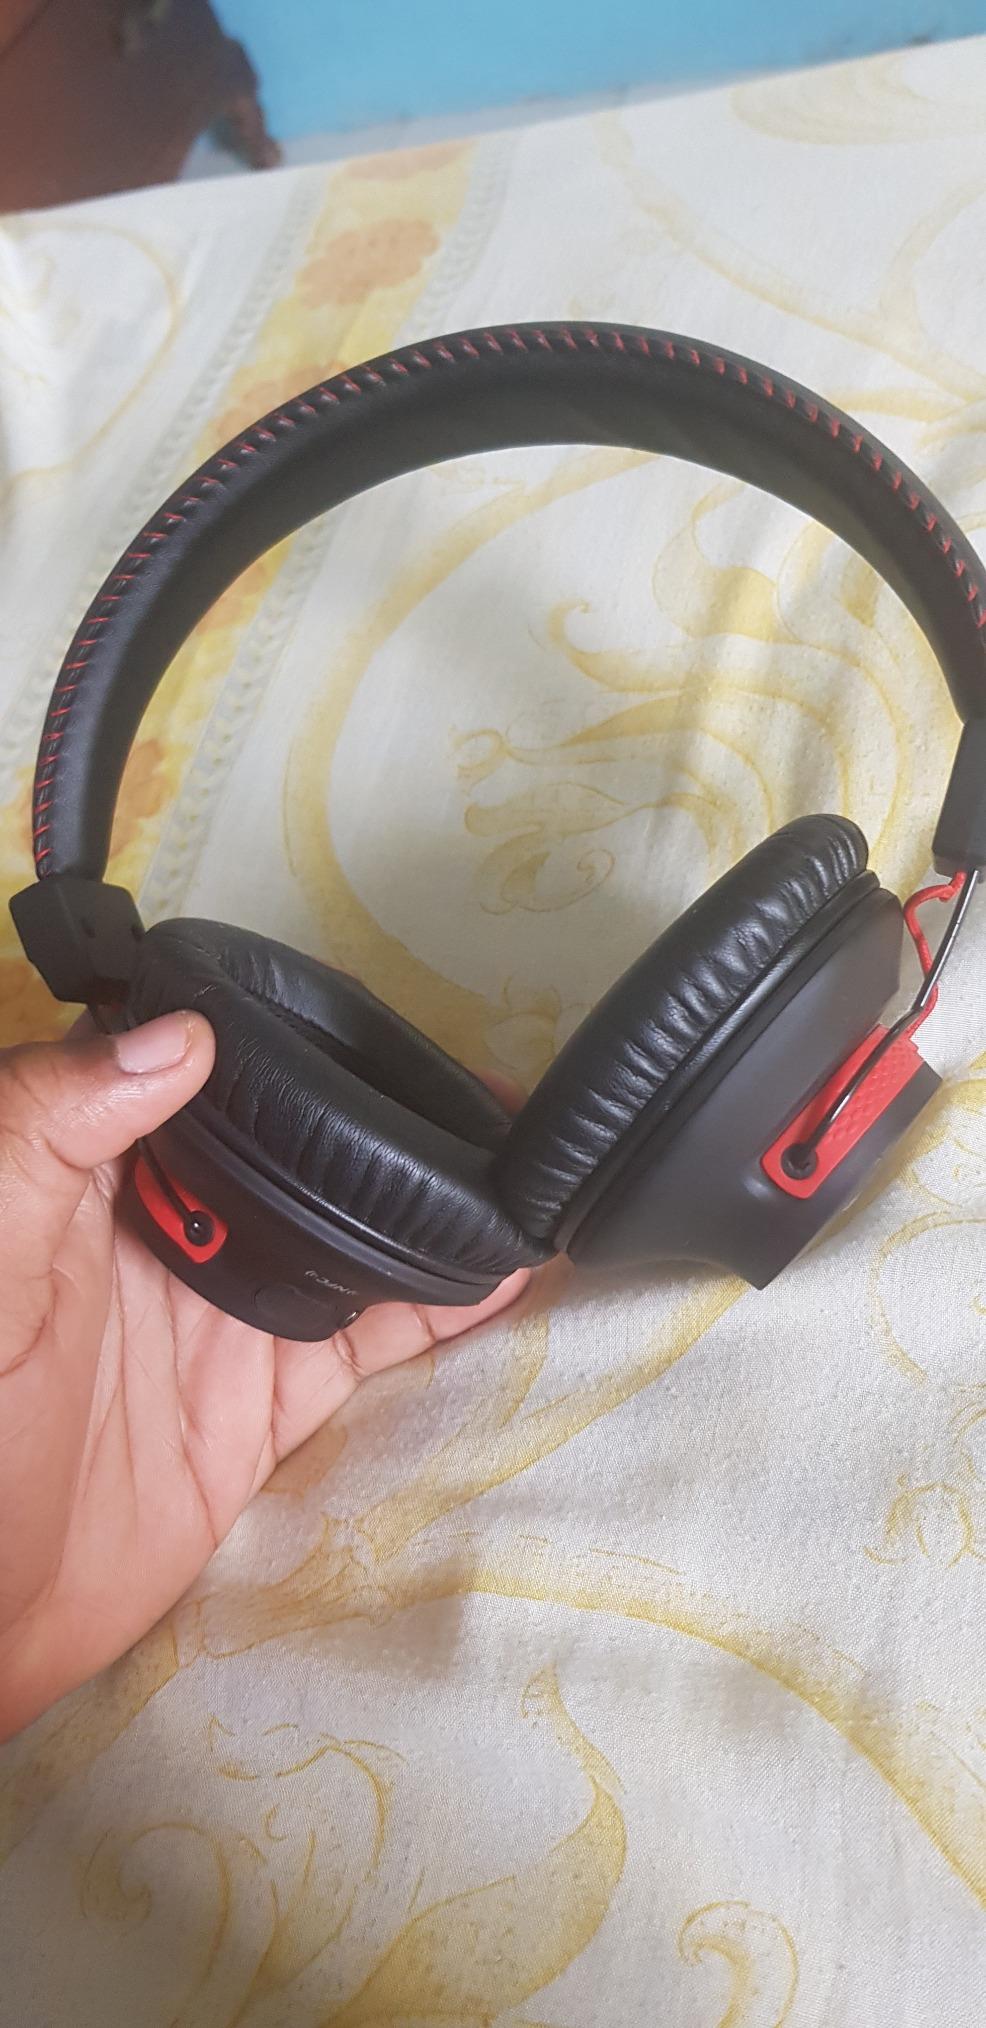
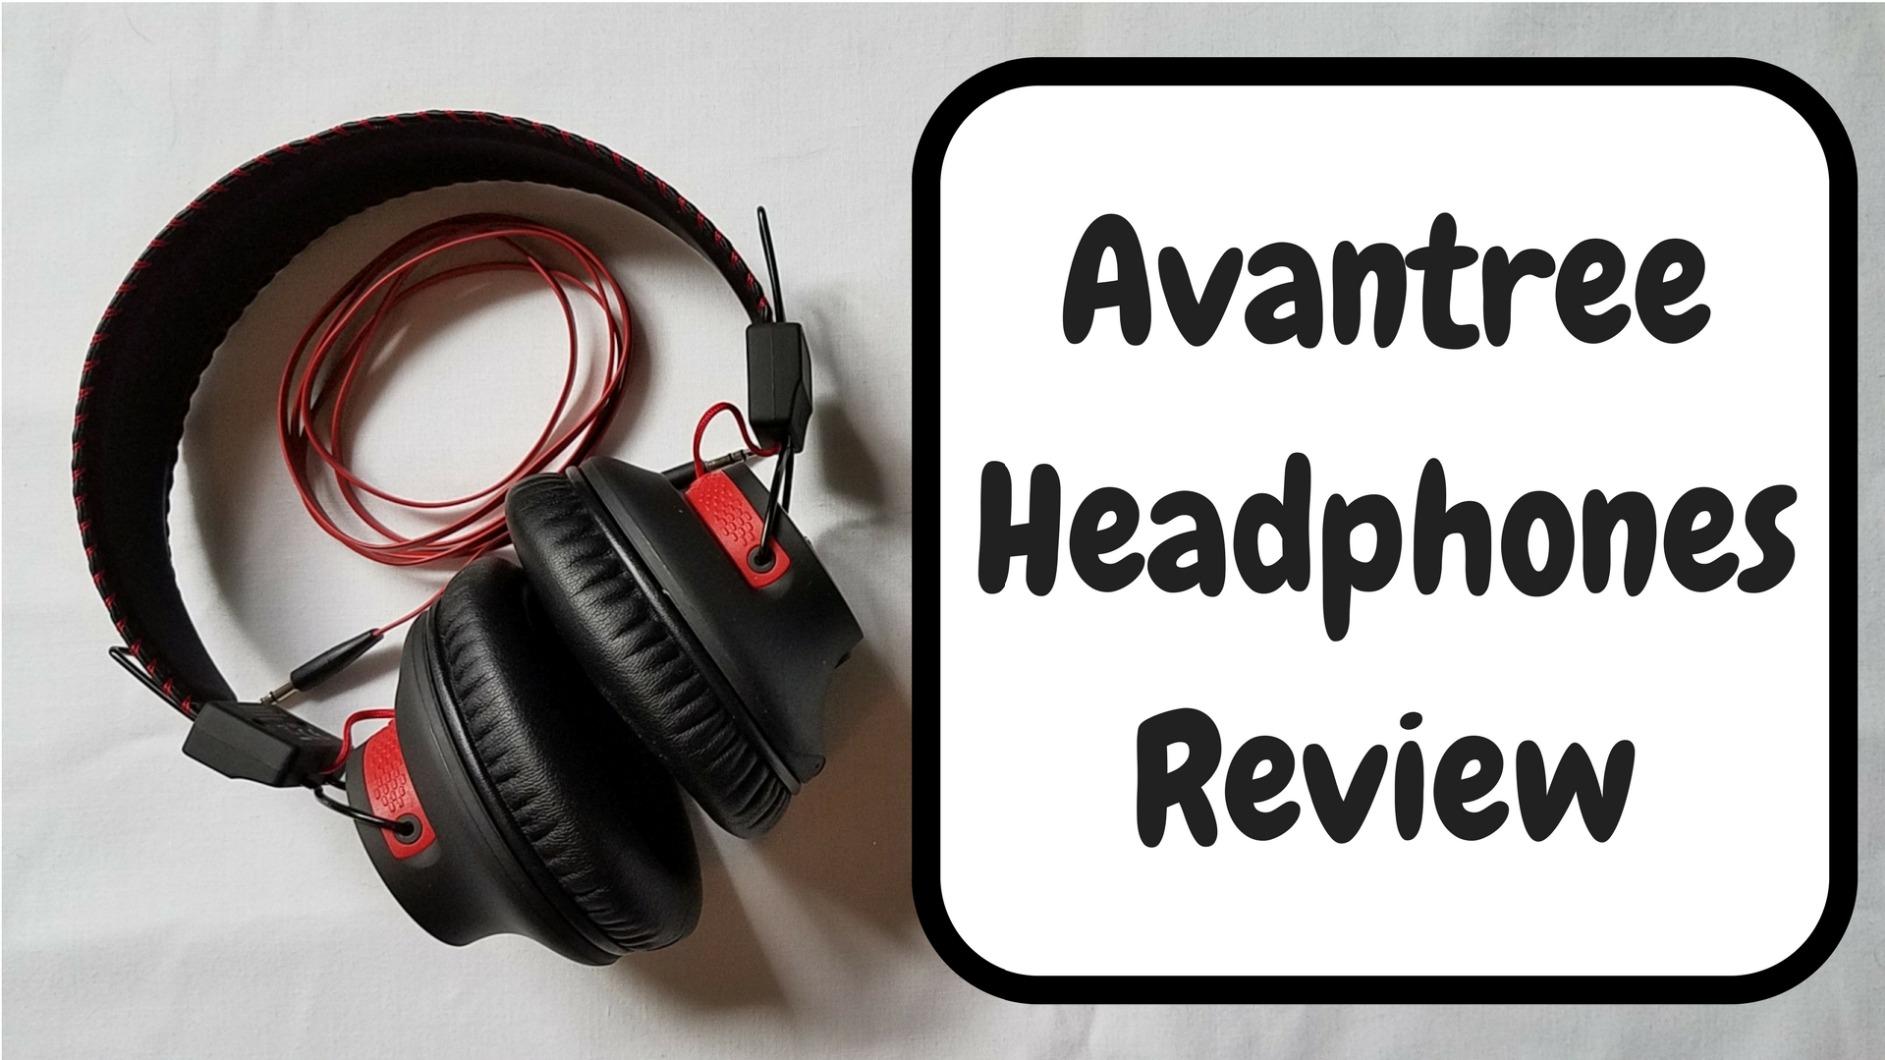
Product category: headphones
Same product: yes